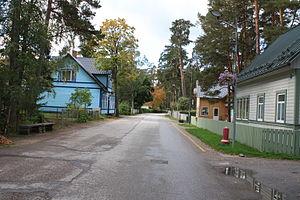
Võsu est un petit bourg de la commune de Vihula du comté de Viru-Ouest en Estonie.